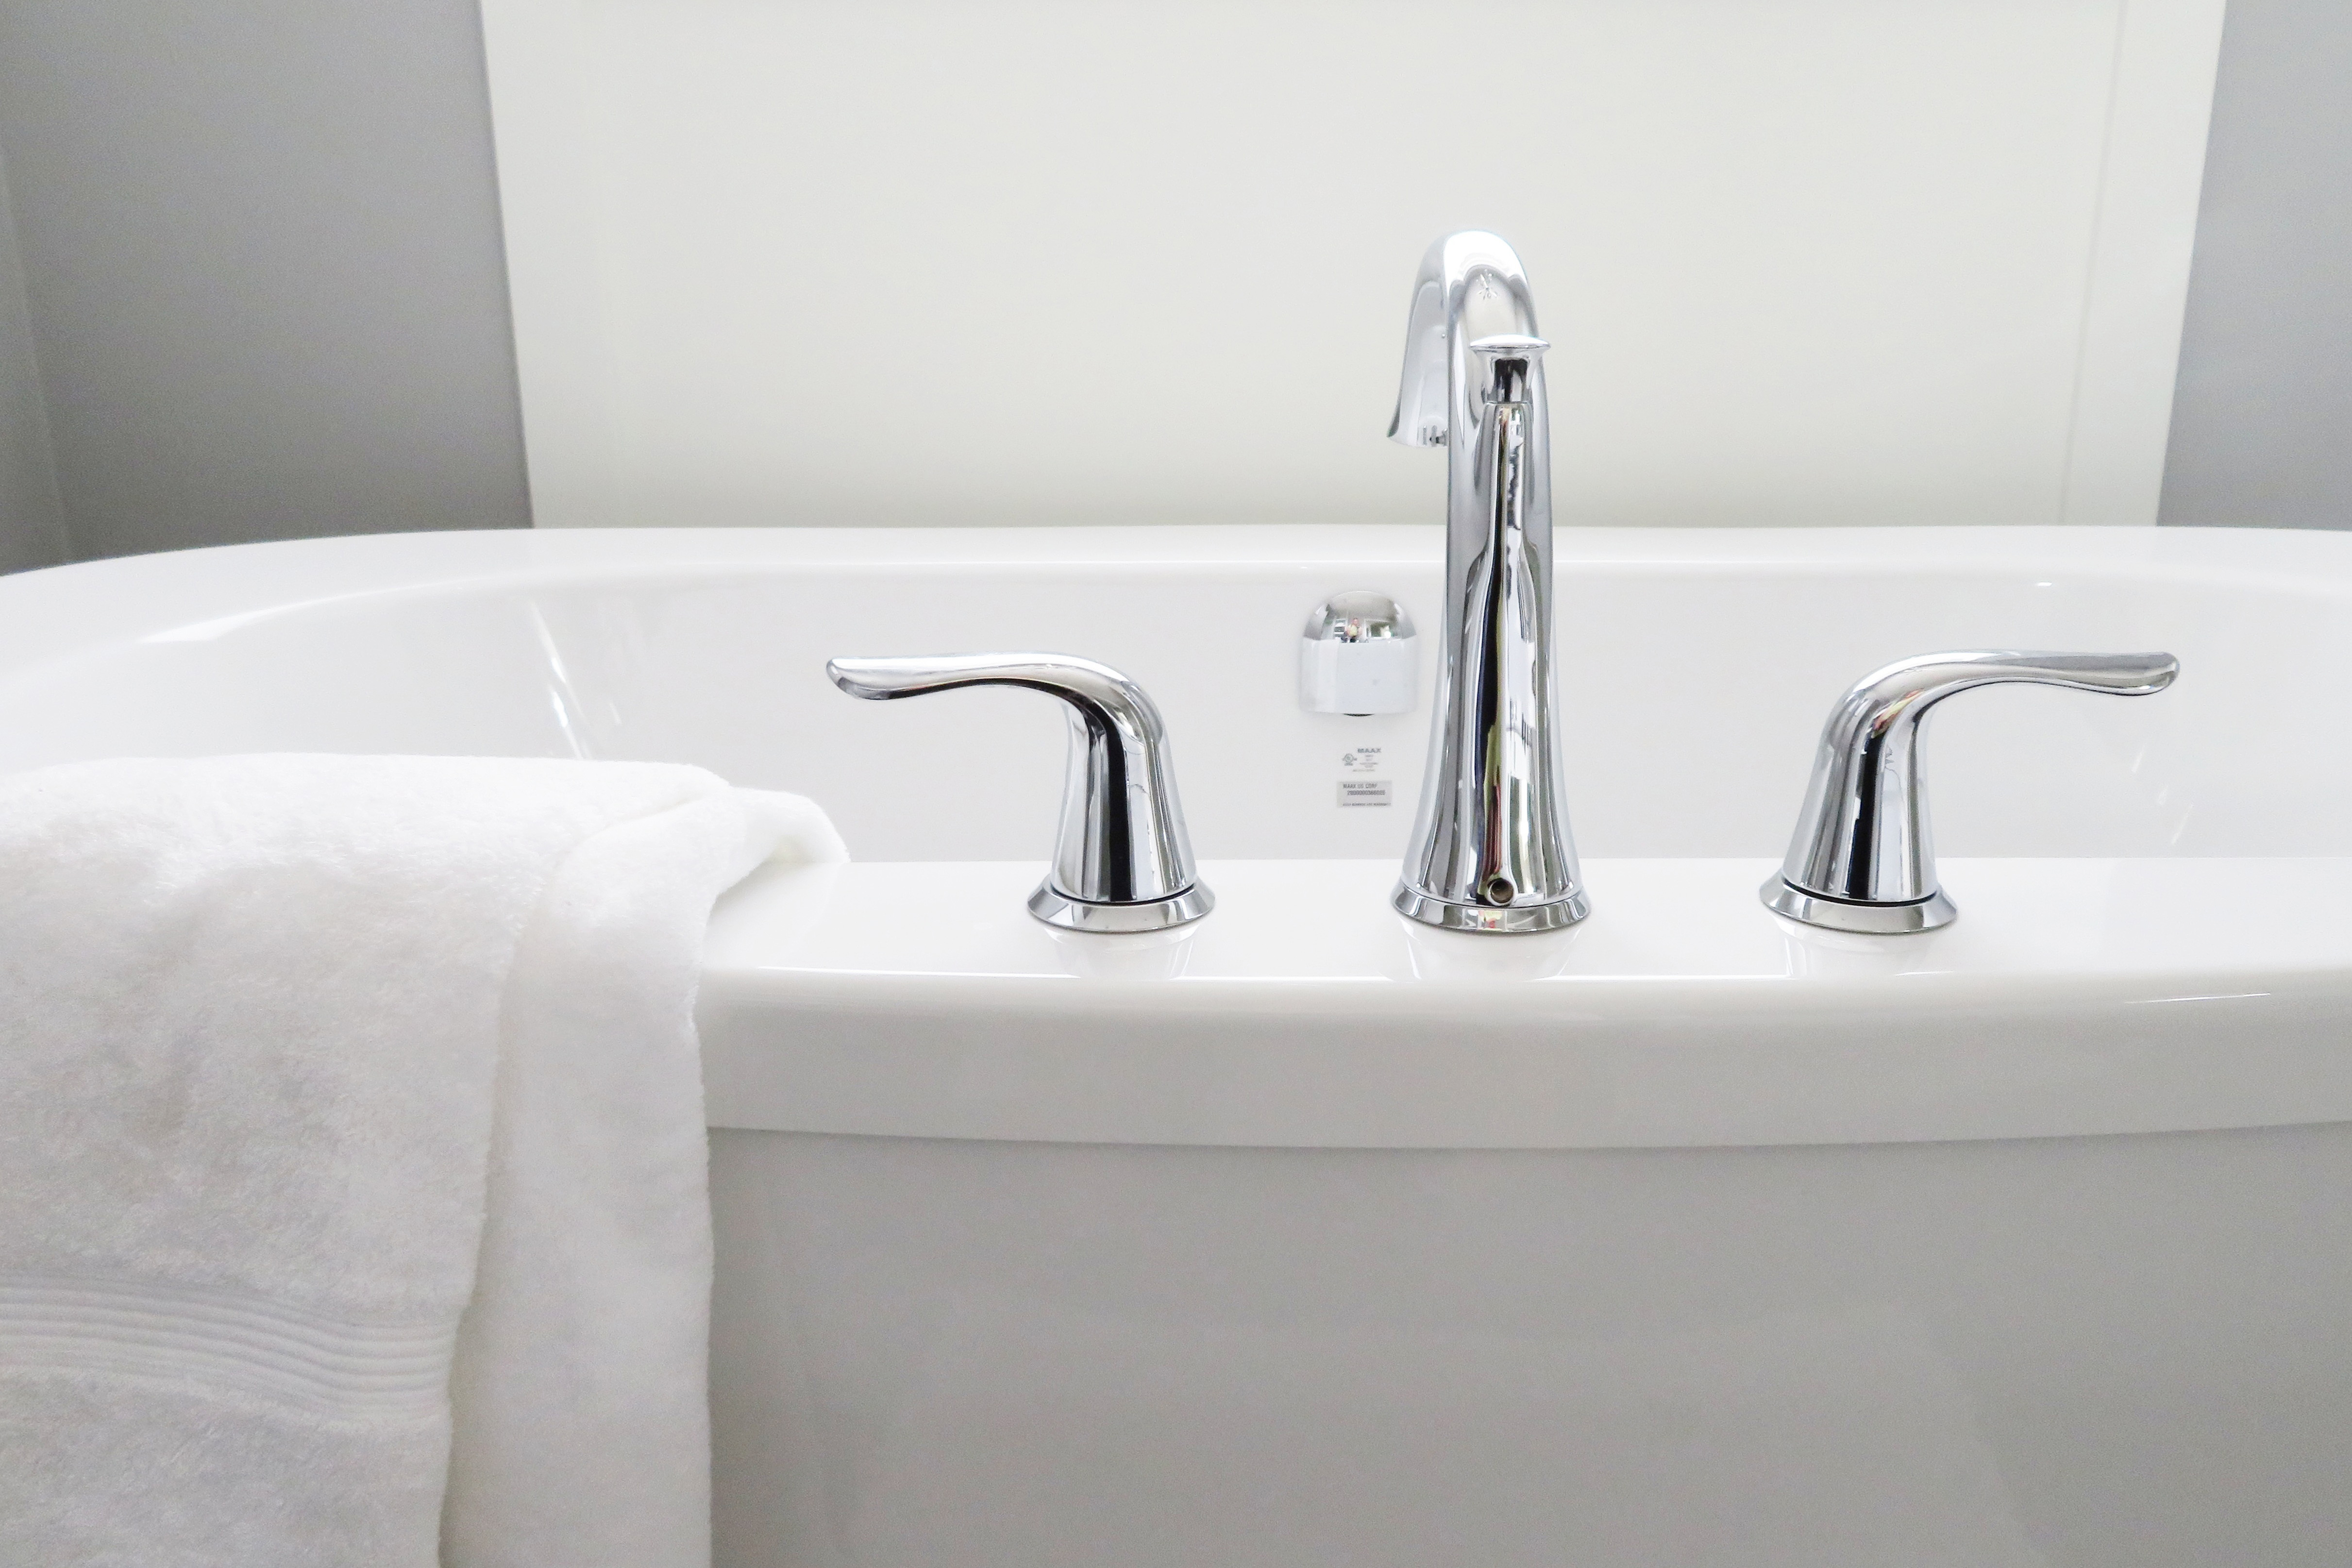
tap, bathroom sink, sink, bathroom, plumbing fixture, wall, room, Material property, bathroom accessory, architecture, interior design, ceramic, plumbing, marble, bathtub, tile